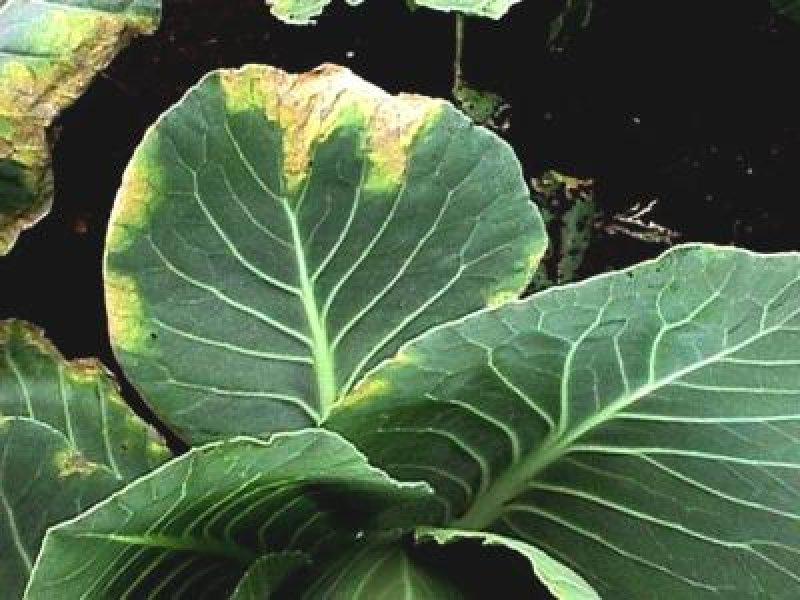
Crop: unknown
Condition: cabbage_cabbage_black_rot